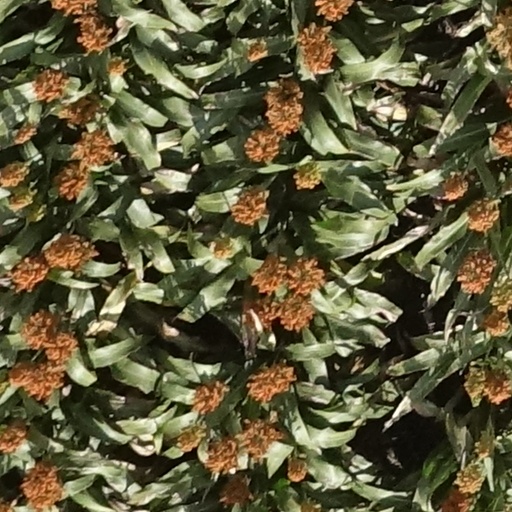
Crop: sorghum